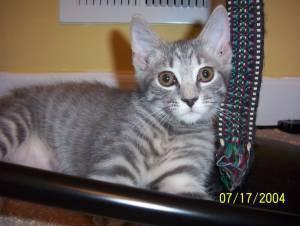
Egyptian Mau